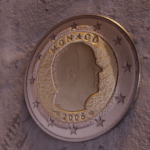
Coin value: 2euro
Country: mo
Edition: 2euro